Drepanaspis

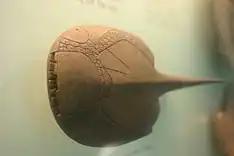
"D. gemuendenensis" reconstruction, depicting a dorsal mouth opening at the front of the specimen. At the Smithsonian National Museum of Natural History.

The jawless mouth of "Drepanaspis" is terminal and located on the dorsal surface of the carapace. The opening of the mouth is lined with very fine denticles, similar to those of "Pteraspis". These denticles, that would continue up into the inner margins of the mouth, allowed "Drepanaspis" to suck up and grasp food or prey using a mechanism called suction feeding. These specific features of the mouth are what indicates the likelihood of "Drepanaspis" being a bottom feeder that would often dwell near the bottom of a shallow body of water.